Iuwelot

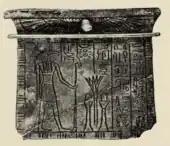
Pectoral of Wasakawasa, son of Iuwelot

On his Theban funerary stele (British Museum 1224), he is depicted together with his wife Tadenitenbastet, here called "sister", both worshipping Ra-Horakhty. His son Wasakawasa is known by an electrum pectoral dedicated to Thoth, Lord of Hermopolis (Petrie Museum UC13124), although he will never become High Priest like the father. A daughter, Djedeseiusankh, is also known while another (step)son, Khamweset, is mentioned on the "Stèle de l'apanage" as the beneficiary of his father's Theban possessions.